Whitmore Reans

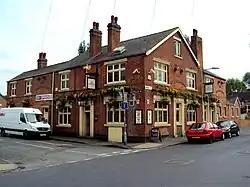
The Newhampton Inn, Whitmore Reans

Whitmore Reans had a good selection of public houses, some tucked away amongst the Victorian terraced streets."The Newhampton" - another Victorian corner pub favoured by CAMRA members, with great ale selection and a bowls green (closed permanently early October 2018)